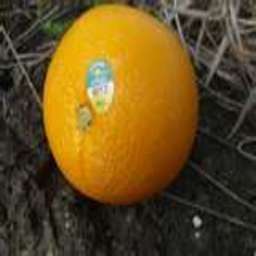
Label: Orange